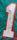
Number: 1